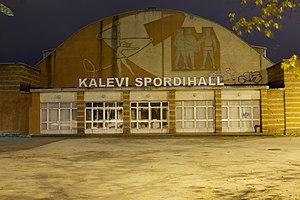
La salle de sport Kalev est une salle multifonction du quartier de Juhkentali à Tallinn en Estonie.
Juhkentali est un quartier du district de Kesklinn à Tallinn en Estonie.